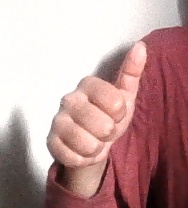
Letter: aleff